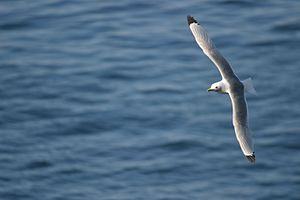
Rissa tridactyla